Emergency management

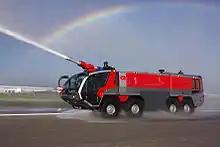
An airport emergency preparedness exercise

Preparedness focuses on preparing equipment and procedures for use when a disaster occurs. The equipment and procedures can be used to reduce vulnerability to disaster, to mitigate the impacts of a disaster, or to respond more efficiently in an emergency. The US Federal Emergency Management Agency (FEMA) proposed out a basic four-stage vision of preparedness flowing from mitigation to preparedness to response to recovery and back to mitigation in a circular planning process. This circular, overlapping model has been modified by other agencies, taught in emergency classes, and discussed in academic papers.